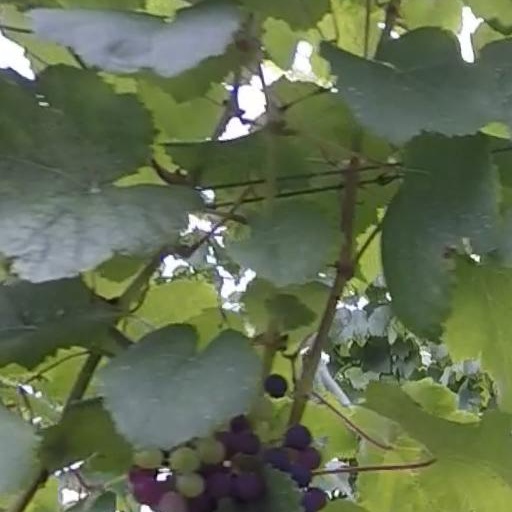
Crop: grape